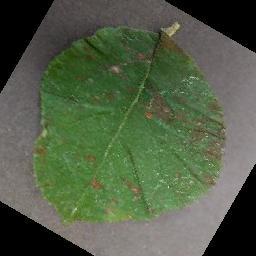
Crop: apple
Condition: cedar_rust